Baalshillem II

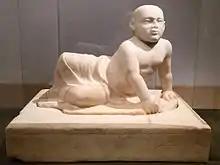
Baalshillem Temple Boy: a votive marble statue of a royal child, inscribed in Phoenician, from the Eshmun sanctuary, c. 400s BC

The name of Baalshillem II is known from a votive statue offered to Eshmun, the Phoenician god of healing, by the king himself. The base of the Baalshillem temple boy statue bears a Phoenician inscription known as KAI 281; it reads: